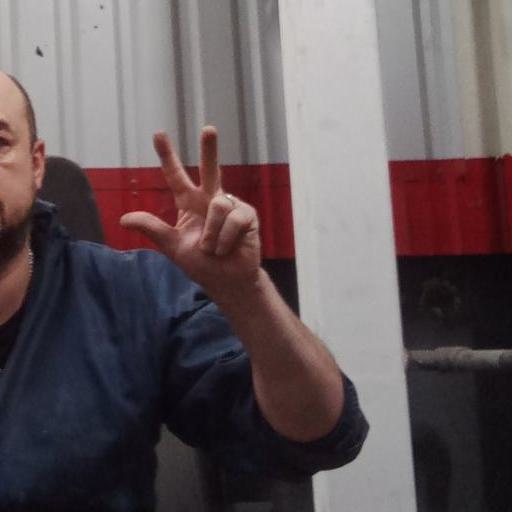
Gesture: three2